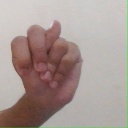
अक्षर: न